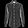
Label: Shirt